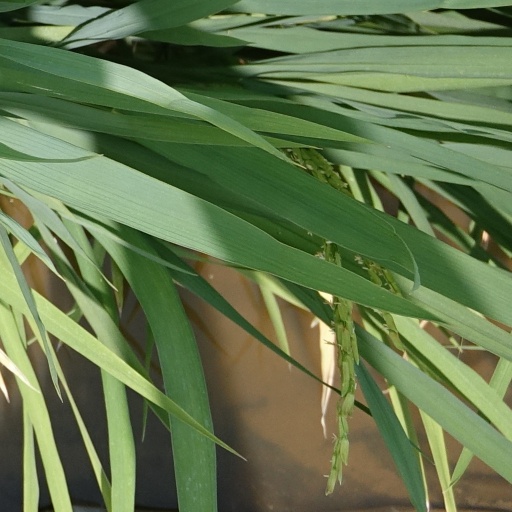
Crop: rice